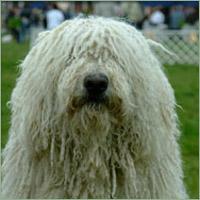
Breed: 318-n000115-komondor